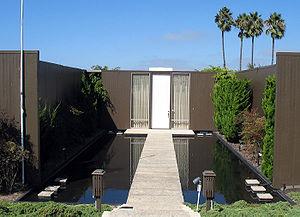
Le programme des Case Study Houses est une expérience architecturale visant à construire des maisons modernes et économiques. Il se déroule sur la côte ouest des États-Unis, principalement autour de Los Angeles entre 1945 et 1966.